British Soap Award for Best Leading Performer

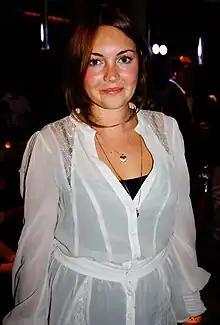
The 2025 recipient: Lacey Turner

The British Soap Award for Best Leading Performer is an award presented annually by The British Soap Awards. The award was introduced to the ceremony in 2022, succeeding the categories for Best Actress and Best Actor as a gender neutral replacement. Alongside accolades including Best British Soap and Villain of the Year, the award is voted for by the public. An initial longlist is announced, and after an initial round of voting, the performers with the highest number of votes advance to the shortlist, after which voting is opened for a second time. The award is currently held by "EastEnders" actress Lacey Turner.